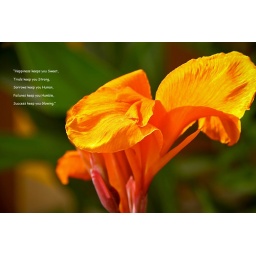
i dont have something pink in my can....Instead i have this orange flower... Happy pretty orange thursday everyone...